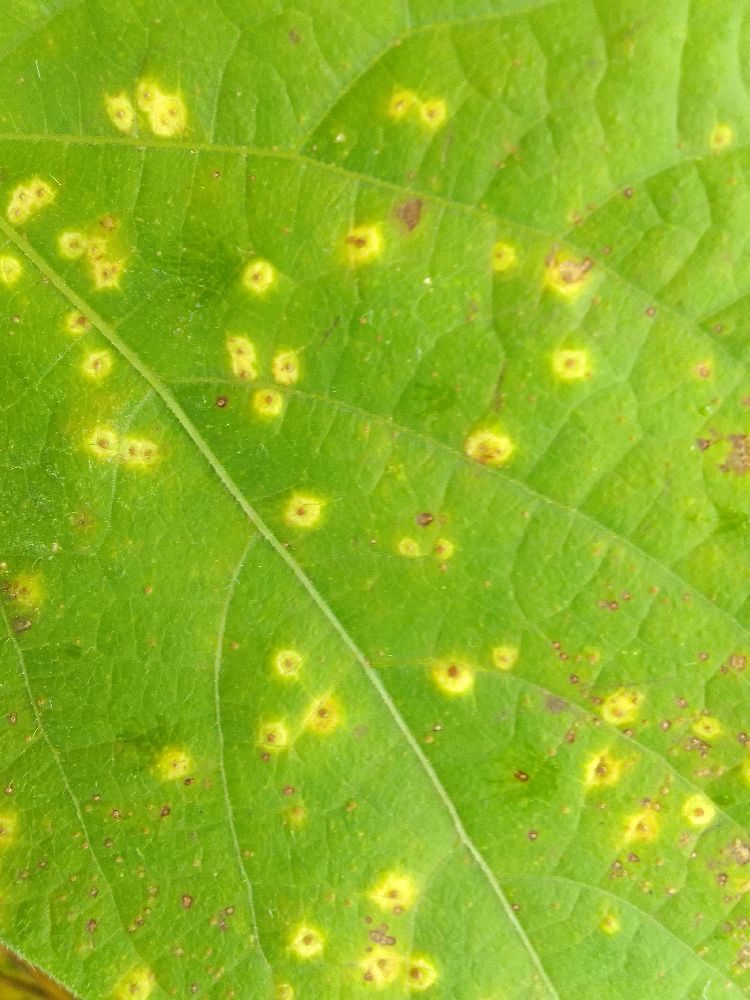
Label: rust